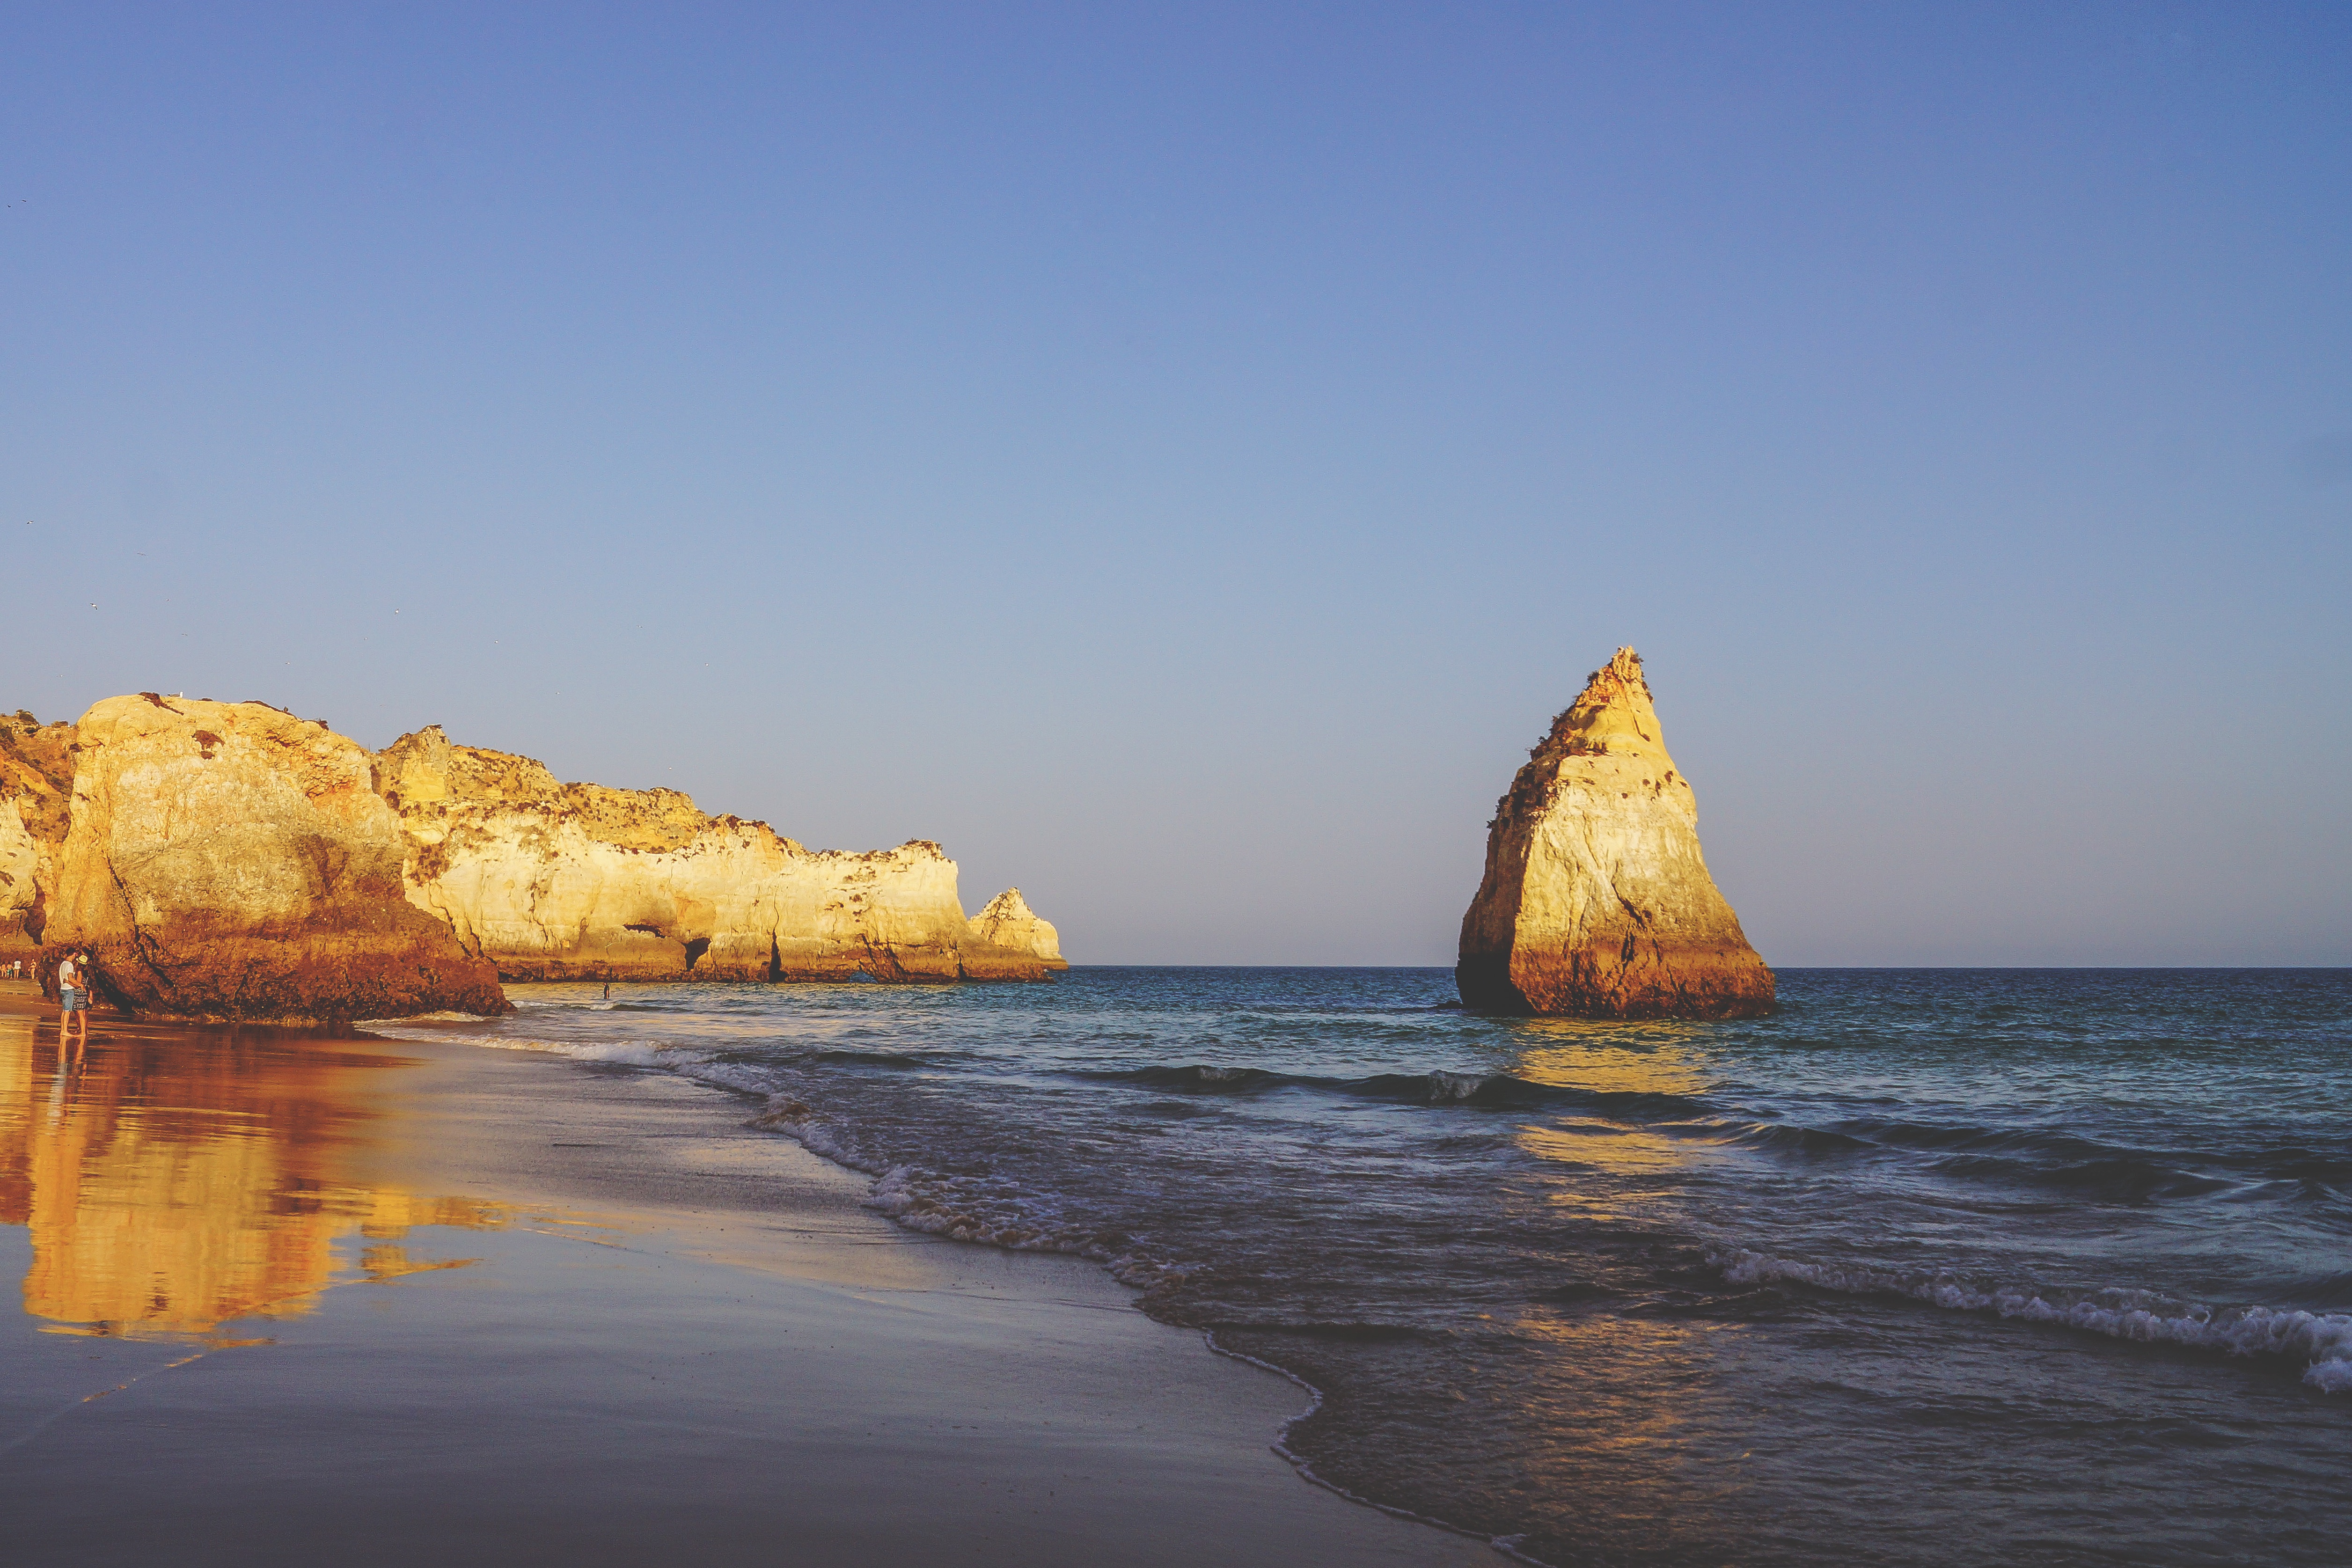
beach, sea, coast, rock, ocean, horizon, sunrise, sunset, boat, sunlight, morning, shore, wave, lake, dawn, cliff, dusk, evening, reflection, vehicle, bay, terrain, body of water, cape